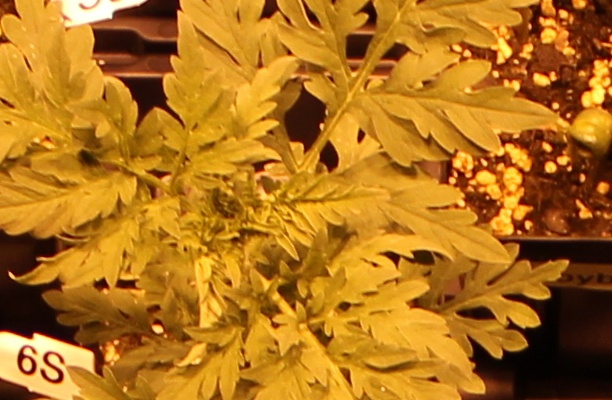
Label: Ragweed